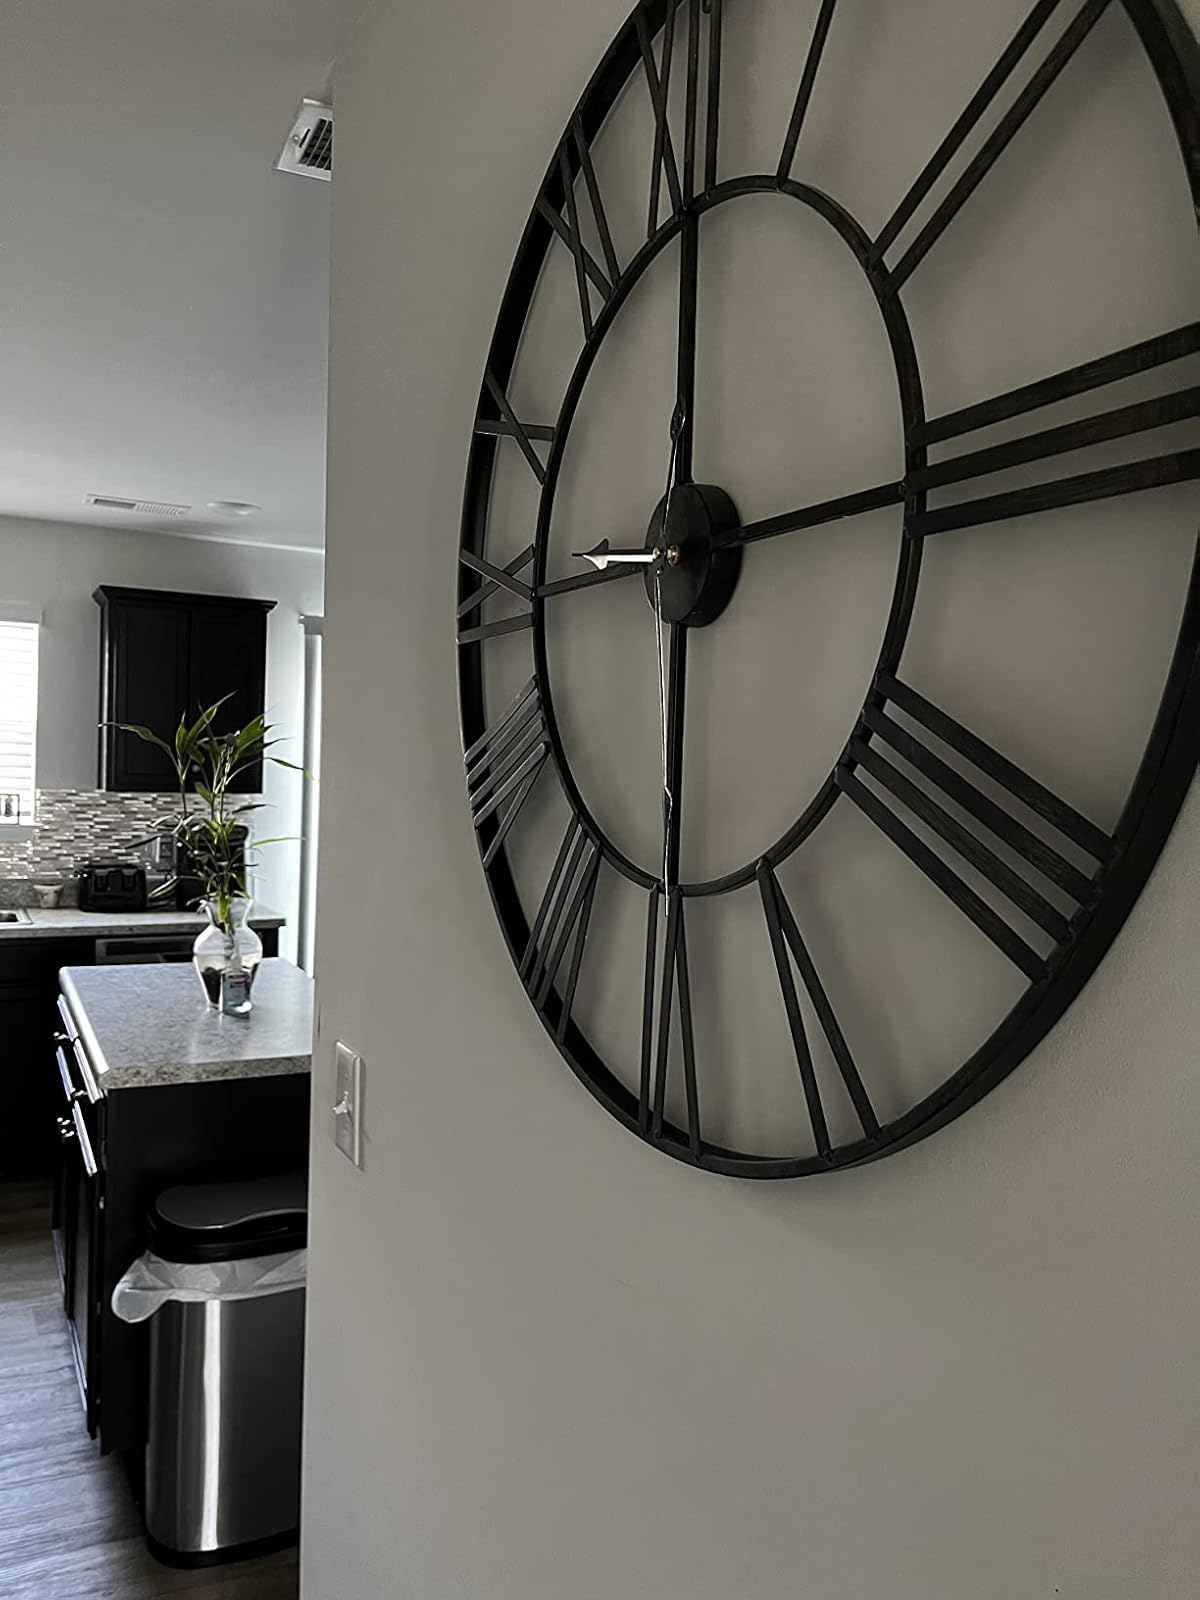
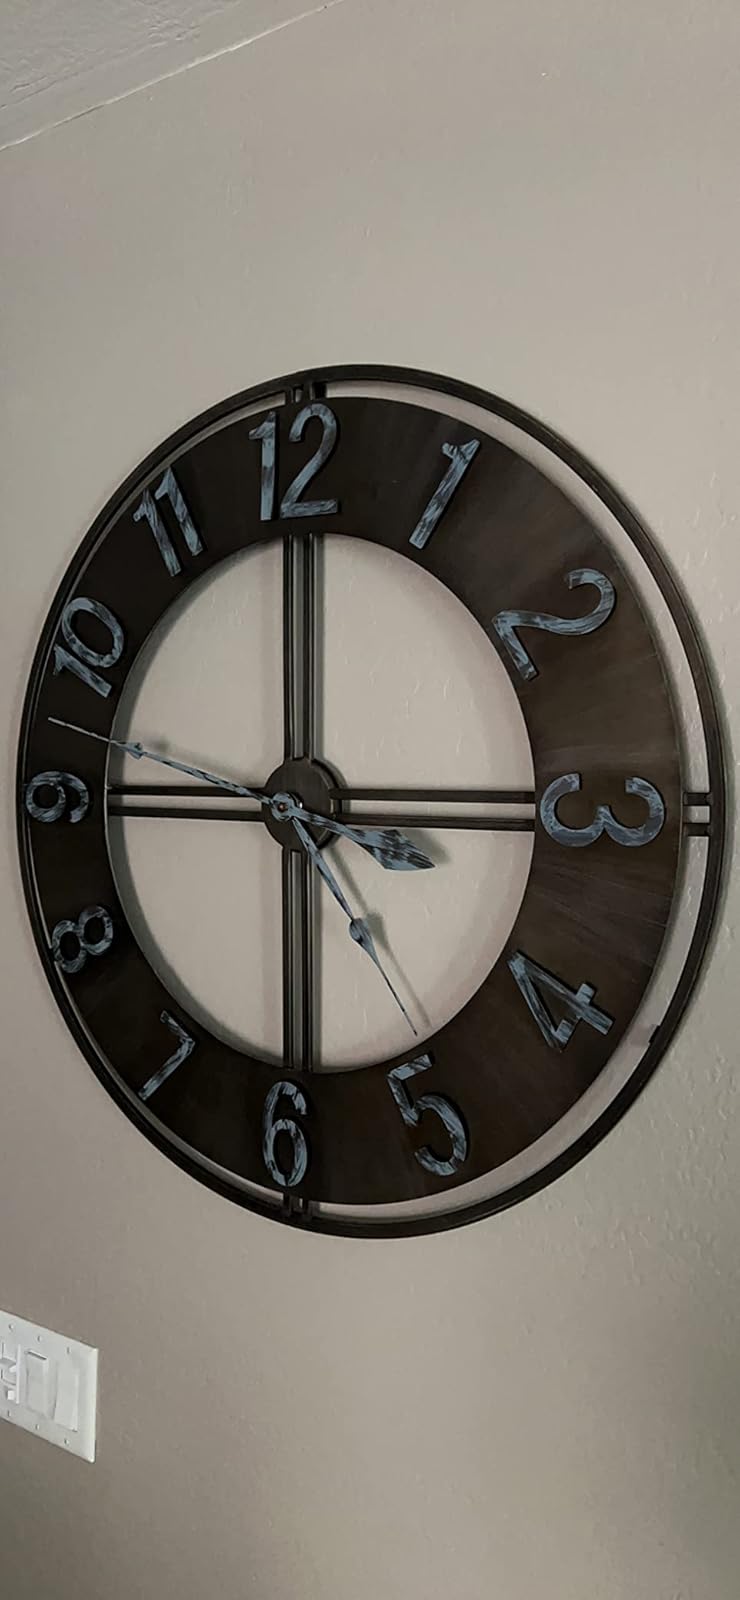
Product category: clock
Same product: no